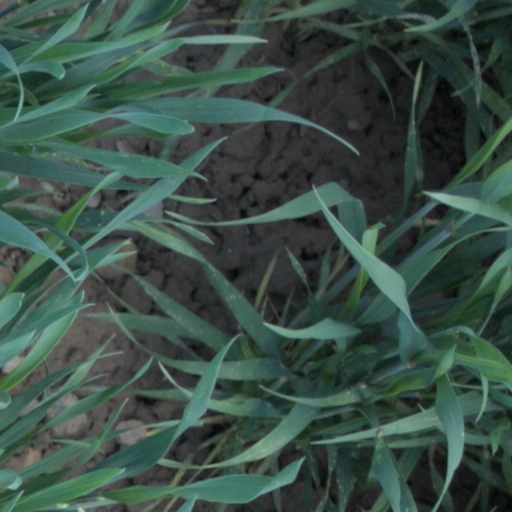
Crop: wheat